Bank

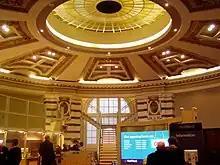
An interior of a branch of National Westminster Bank on Castle Street, Liverpool

Banks act as payment agents by conducting checking or current accounts for customers, paying checks drawn by customers in the bank, and collecting checks deposited to customers' current accounts. Banks also enable customer payments via other payment methods such as Automated Clearing House (ACH), Wire transfers or telegraphic transfer, EFTPOS, and automated teller machines (ATMs).